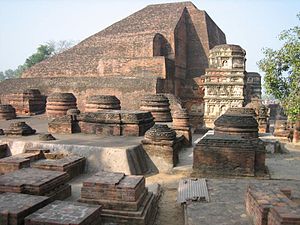
Nalanda
Ruinerne efter universitetet i Nālandā
Nālandā var navnet på et antikt center for højere uddannelse i Bihar, sydøst for Patna i Indien, der fungerede som buddhistisk universitet fra 427 til 1197. Enkelte af dets bygninger blev opført af Mauryarigets konge Ashoga den store, og flere af dets klostre blev også beskyttet af Guptariget under kong Śakrāditya og derefter. Derefter nød det beskyttelse af Harshariget og til slut Palariget.